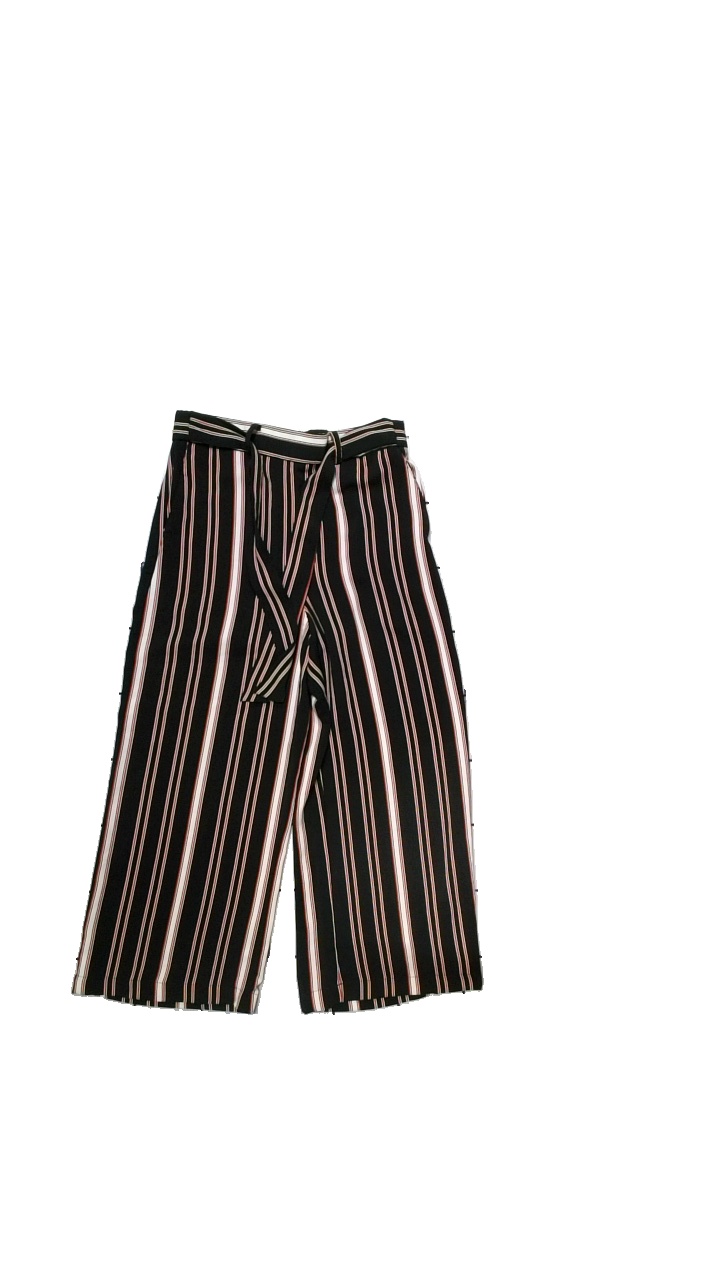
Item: Trousers (Ladies)
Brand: Ellos
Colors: Black, Red, White
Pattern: Striped
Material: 100% polyester
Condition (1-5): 5
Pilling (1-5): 5
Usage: Reuse
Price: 50-100